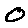
Label: 0